Hieratic

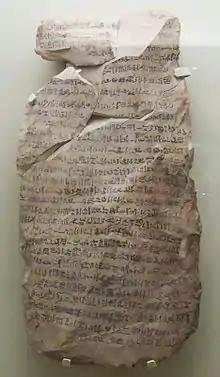
One of four official letters to vizier Khay copied onto fragments of limestone, an ostracon

Through most of its long history, hieratic was used for writing administrative documents, accounts, legal texts, and letters, as well as mathematical, medical, literary, and religious texts. During the Greco-Roman period, when Demotic, and later, Greek, had become the chief administrative script, hieratic was limited primarily to religious texts. In general, hieratic was much more important than hieroglyphs throughout Egypt's history, being the script used in daily life. It was also the writing system first taught to students, knowledge of hieroglyphs being limited to a small minority who were given additional training. It is often possible to detect errors in hieroglyphic texts that came about due to a misunderstanding of an original hieratic text.